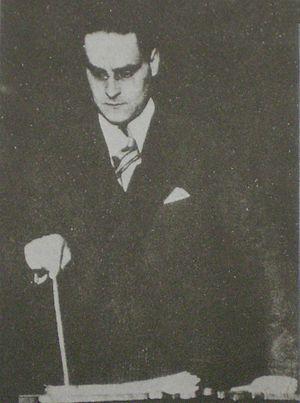
Juan José Castro est un compositeur et chef d'orchestre argentin.